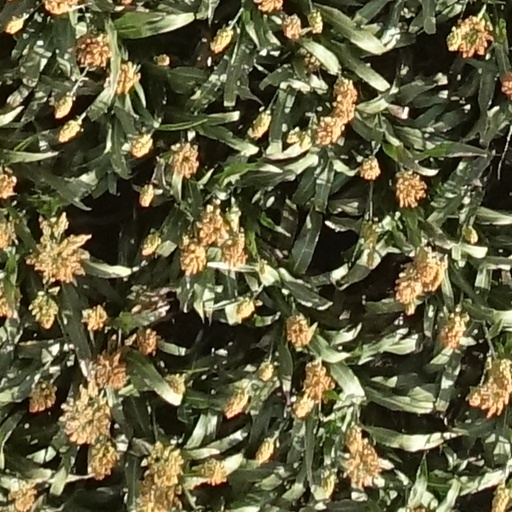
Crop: sorghum